Ober Ost

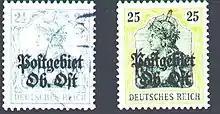
Postage stamps from "Ober Ost"

The Supreme Commander of All German Forces in the East, also known by its German abbreviation as , was both a high-ranking position in the armed forces of the German Empire as well as the name given to the occupied territories on the German section of the Eastern Front of World War I, with the exception of Poland. It encompassed the former Russian governorates of Courland, Grodno, Vilna, Kovno and Suwałki. It was governed in succession by Paul von Hindenburg and Prince Leopold of Bavaria. It was abandoned after the end of World War I.